Sherwood Colliery F.C.

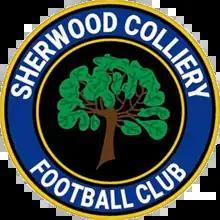

Sherwood Colliery F.C. is an English football club based in Mansfield Woodhouse, Nottinghamshire. They are currently members of the . The club is a FA Charter Standard Club affiliated to the Nottinghamshire County Football Association. The club's nickname is The Wood.